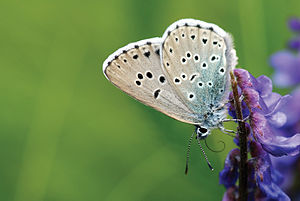
Sortplettet blåfugl
Sortplettet blåfugl er en sommerfugl i blåfuglefamilien. Den er udbredt i Europa og Asien, men er i Nordvesteuropa gået meget tilbage i antal i nyere tid. I Danmark er den gået stærkt tilbage allerede siden 1800-tallet, hvor den fandtes i mange dele af landet. Sortplettet blåfugl findes i dag på enkelte lokaliter i Nordjylland og på Møn. Den lever i Danmark på tørre, ugødede overdrev og klitheder, hvor dens værtsplante timian findes. Larven parasiterer på stikmyrer.